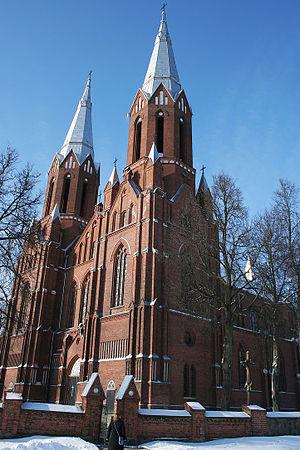
Anykščiai est la capitale du district d'Anykščiai inclus dans l'apskritis d'Utena en Lituanie. La ville est située au confluent de deux rivières la Šventoji et l'Anykšta. Cette dernière a donné son nom à la ville.